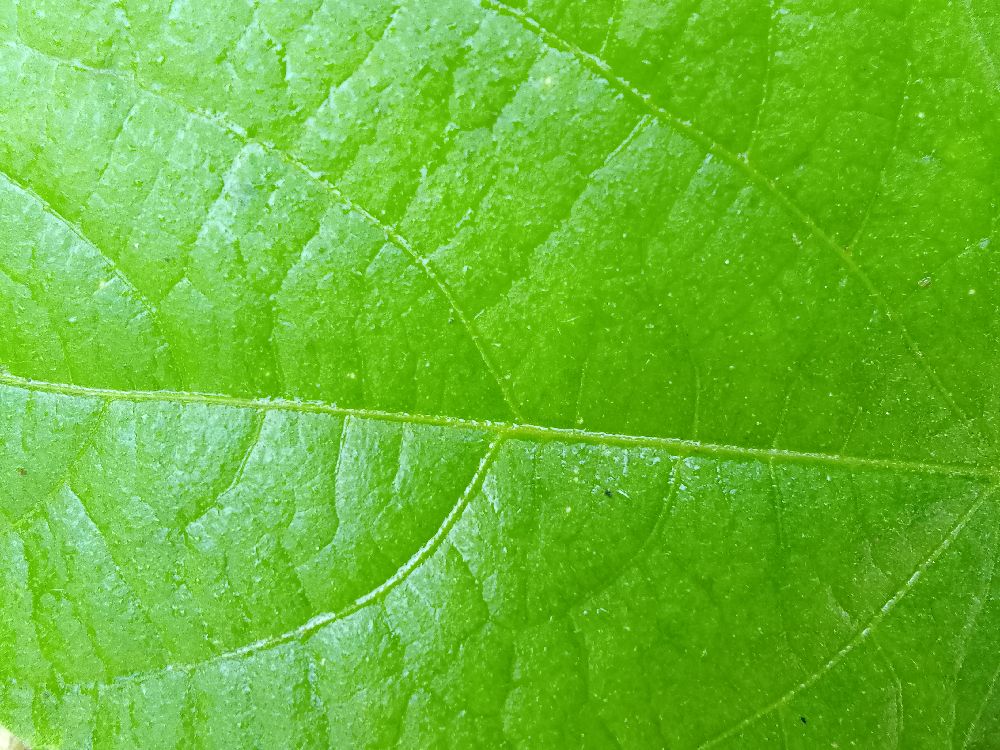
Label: healthy